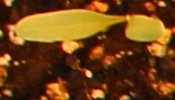
Label: Sugar beet